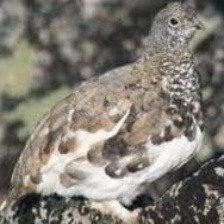
Species: WILLOW PTARMIGAN
Scientific name: LAGOPUS LAGOPUS